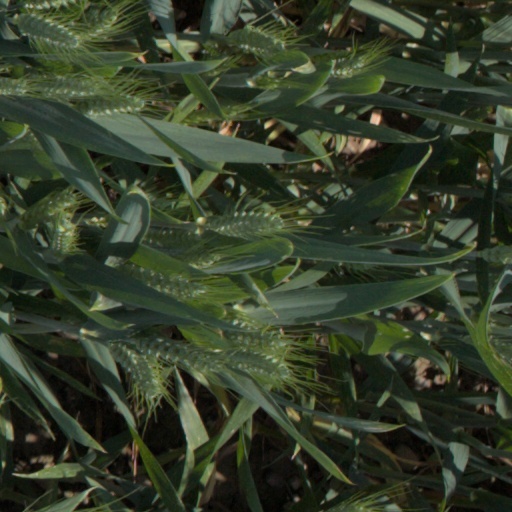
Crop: wheat